London Underground electric locomotives

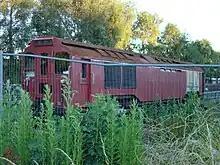
L11 preserved outside Epping station.

Metropolitan Railway electric locomotives were used on London's Metropolitan Railway with conventional carriage stock. On the outer suburban routes an electric locomotive was used at the Baker Street end that was exchanged for a steam locomotive en route.